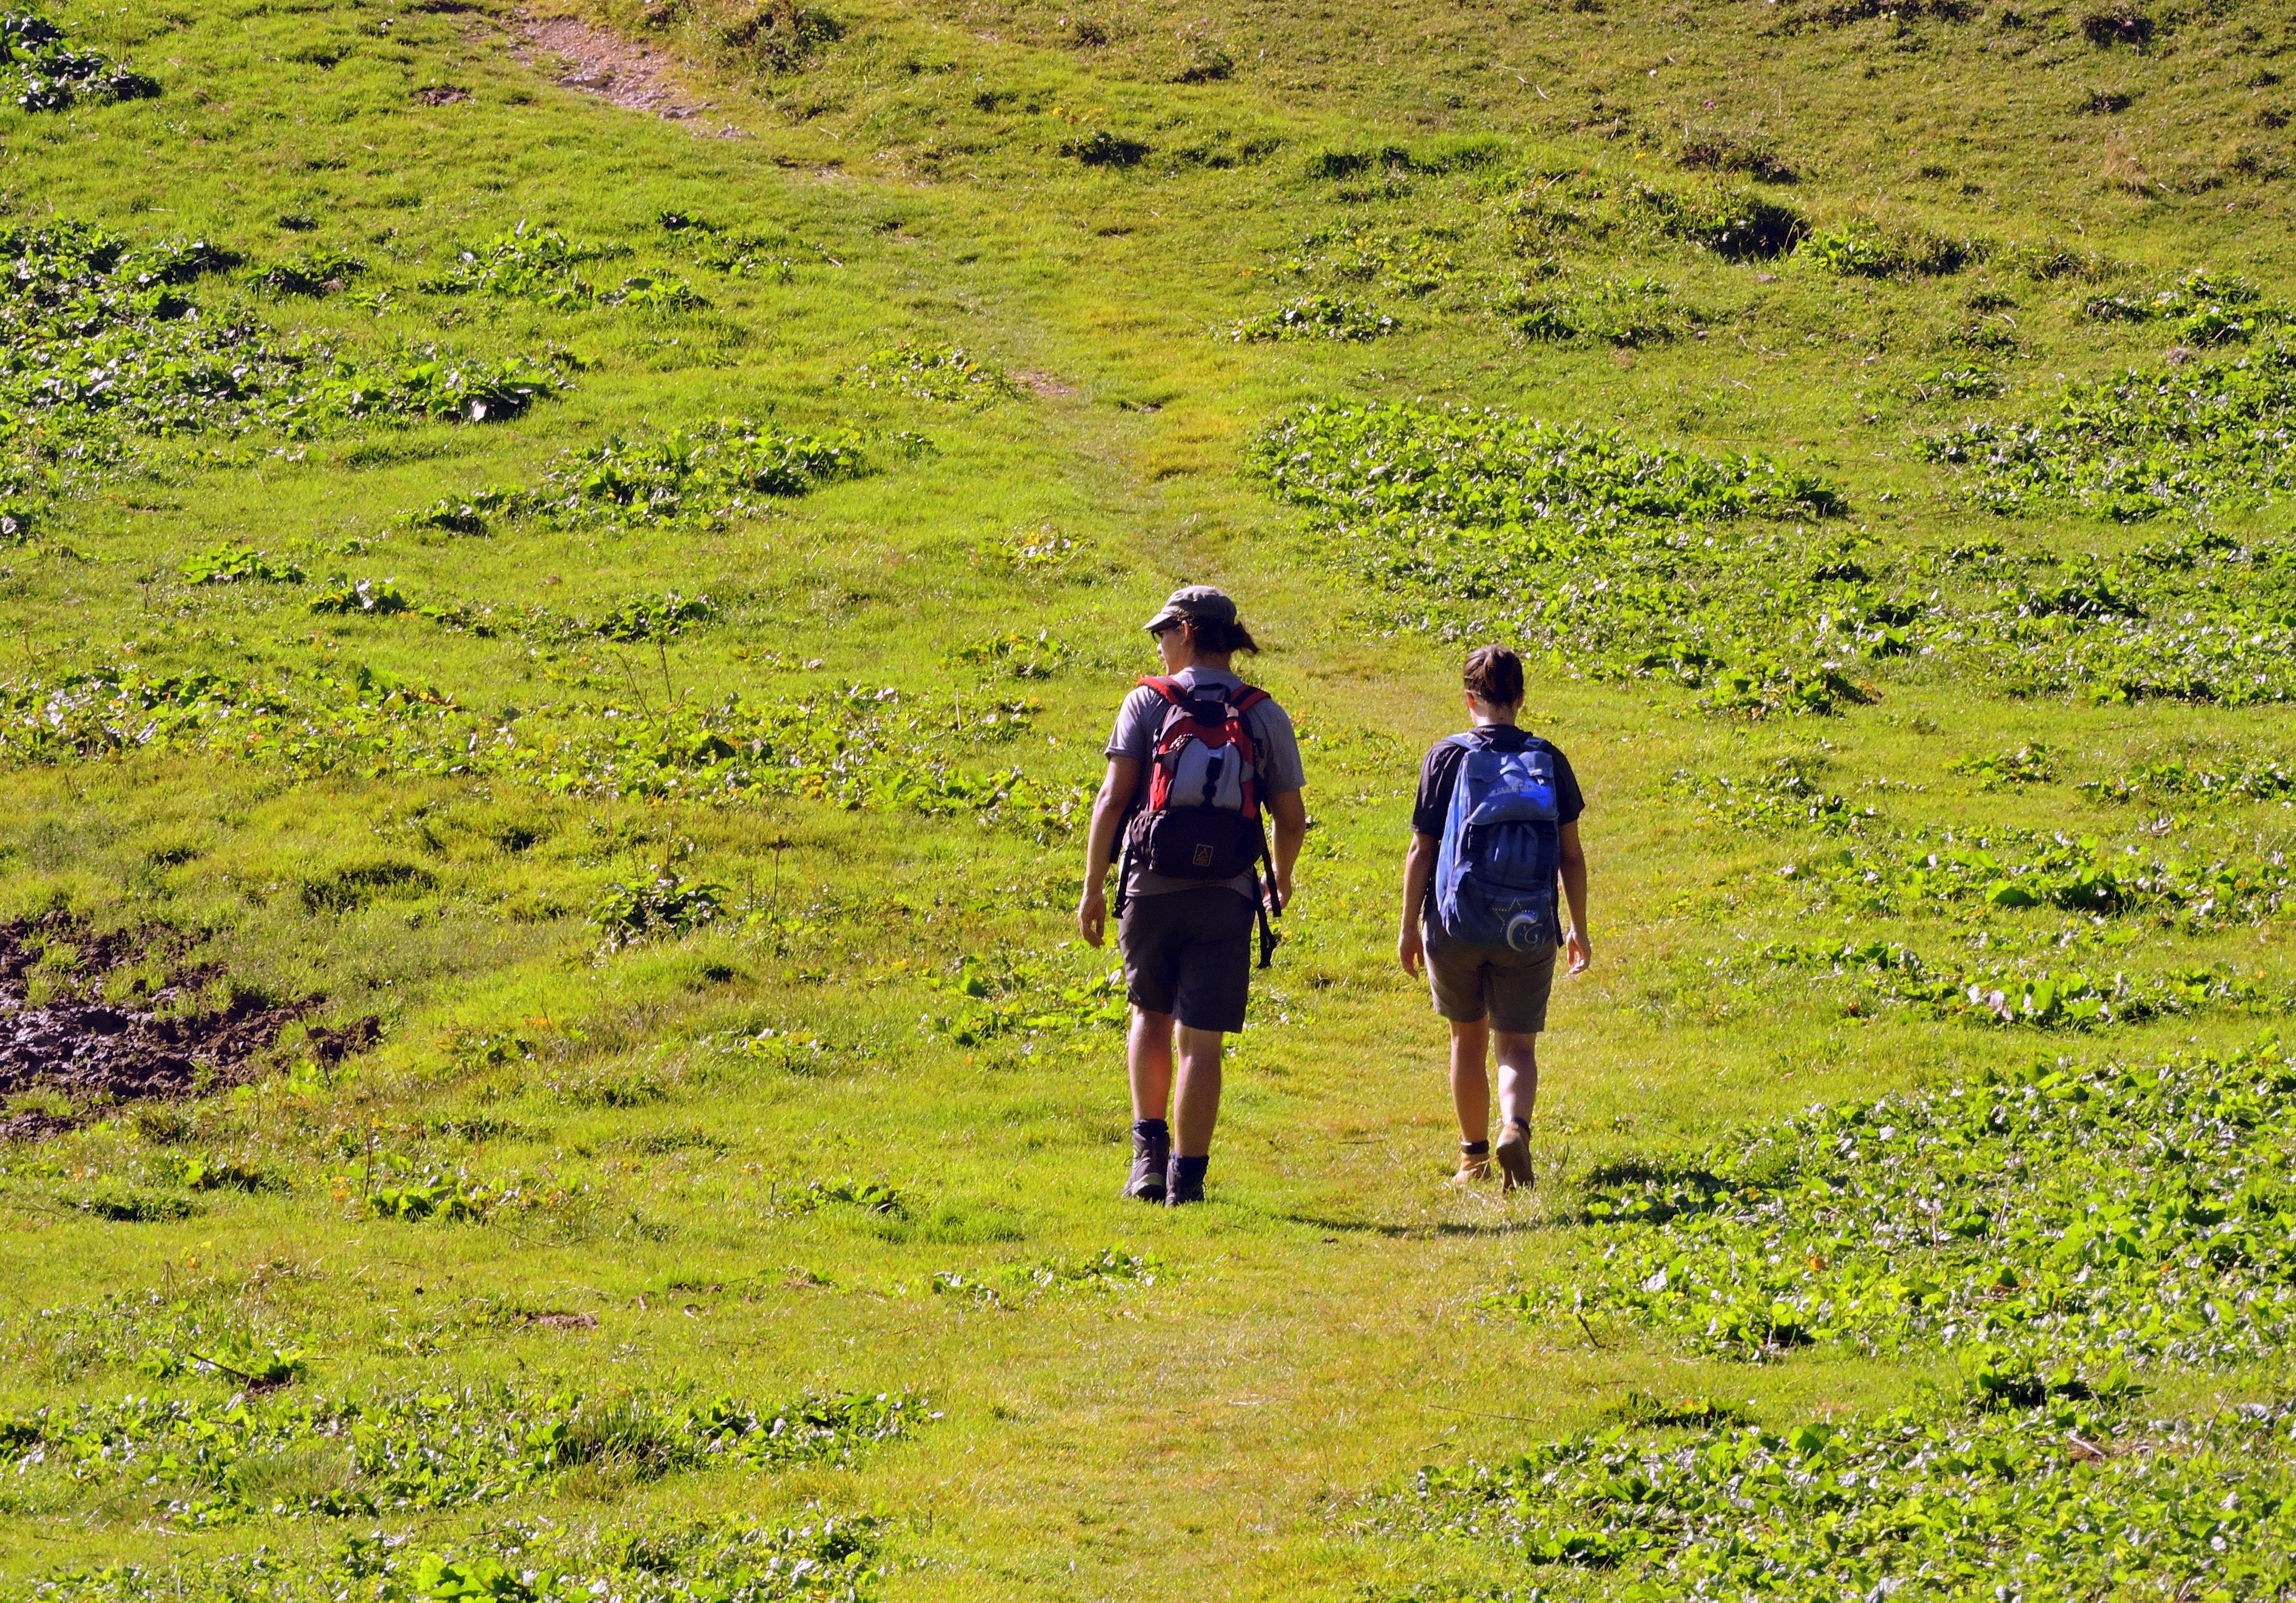
nature, wilderness, walking, mountain, hiking, trail, field, meadow, prairie, hill, adventure, recreation, walk, green, pasture, italy, ridge, plain, prato, sports, grassland, backpacking, plateau, fell, habitat, ecosystem, tundra, steppe, outdoor recreation, natural environment